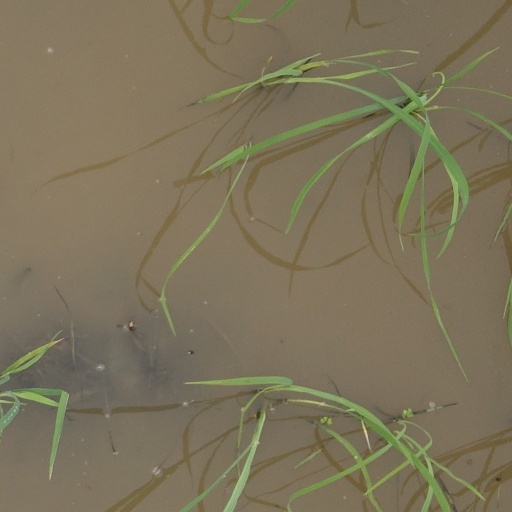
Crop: rice